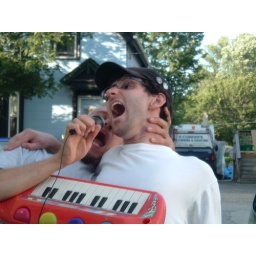
Show in a basement - Portsmouth, NH 29-07-05 - A fish a marten and a keyboard